Japanese official war artists

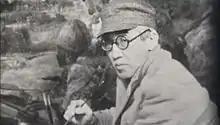
Foujita in the Army Art Association

The Japanese military supported artists during this conflict. For example, Tsuguharu Foujita was sent to China as an official war artist by the Imperial Japanese Naval Information office. In 1938, he traveled to the battlefield front in central China.